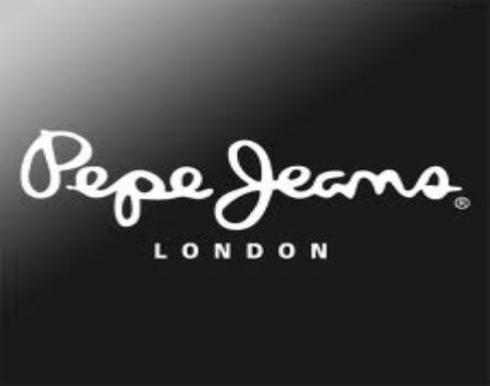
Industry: Clothes